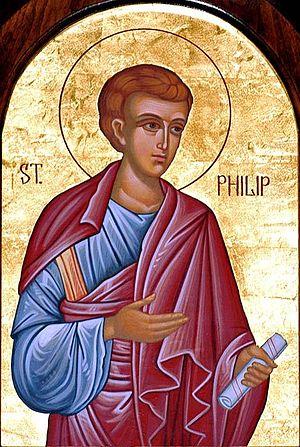
Philippe est un Juif helléniste faisant partie des Sept, les premiers diacres choisis par les membres de l'Église primitive de Jérusalem à l'initiative de l'assemblée des disciples et des apôtres afin d'aider ces derniers. Il ne faut pas le confondre avec l'apôtre Philippe mentionné dans les Évangiles, même si, dans la formation des légendes, les biographies des deux Philippe ont été reliées. Il a également une fonction d'évangéliste en Samarie et favorise la christianisation de l'Éthiopie. Il fait aussi partie des Septante disciples choisis par Jésus-Christ.
La présente liste ne se veut pas exhaustive. Elle se propose de mentionner un choix de saints parmi les plus vénérés par l'Église orthodoxe selon les dates du calendrier grégorien. Les dates du calendrier julien sont les mêmes mais correspondent, dans le calendrier grégorien, à une date postérieure de 13 jours. Elle les classe par collège, selon une logique qui prévaut lors de la composition du programme iconographique destiné à décorer les murs d'une église. Quelques saints peuvent figurer dans deux collèges différents.